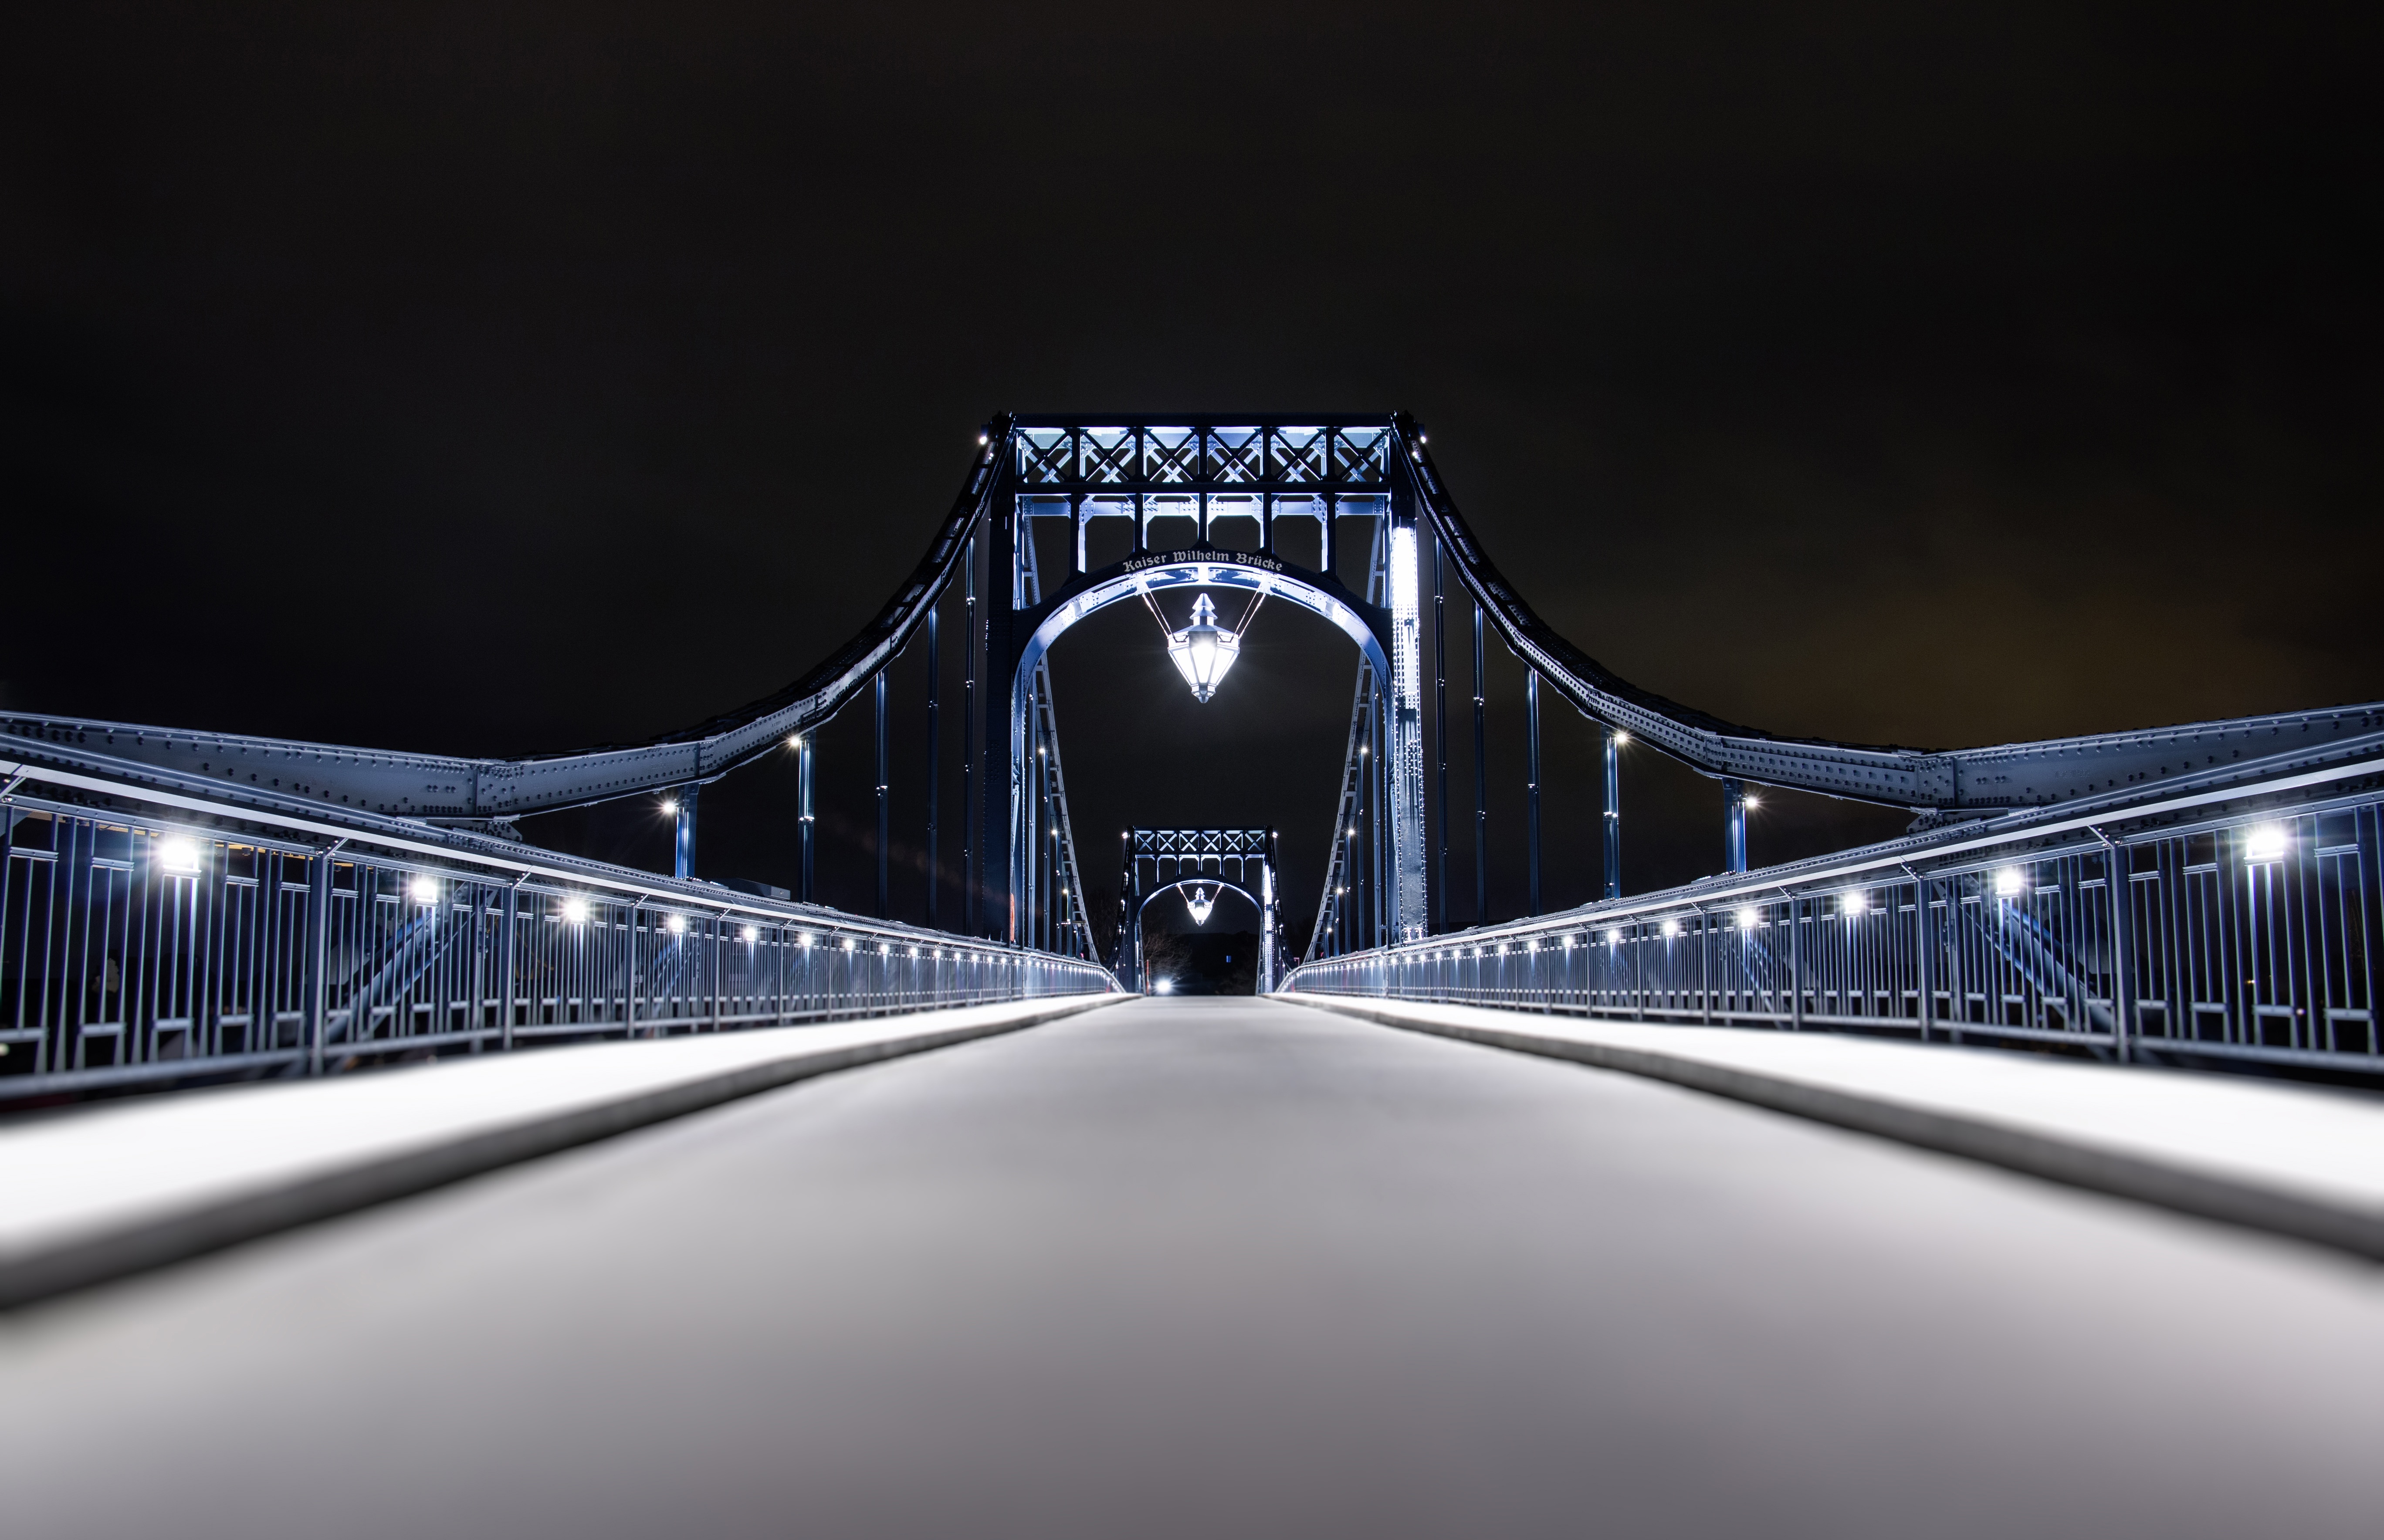
light, black and white, bridge, night, monochrome, symmetry